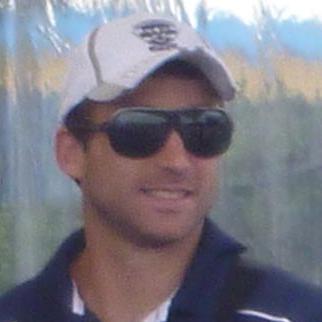
Age: 29